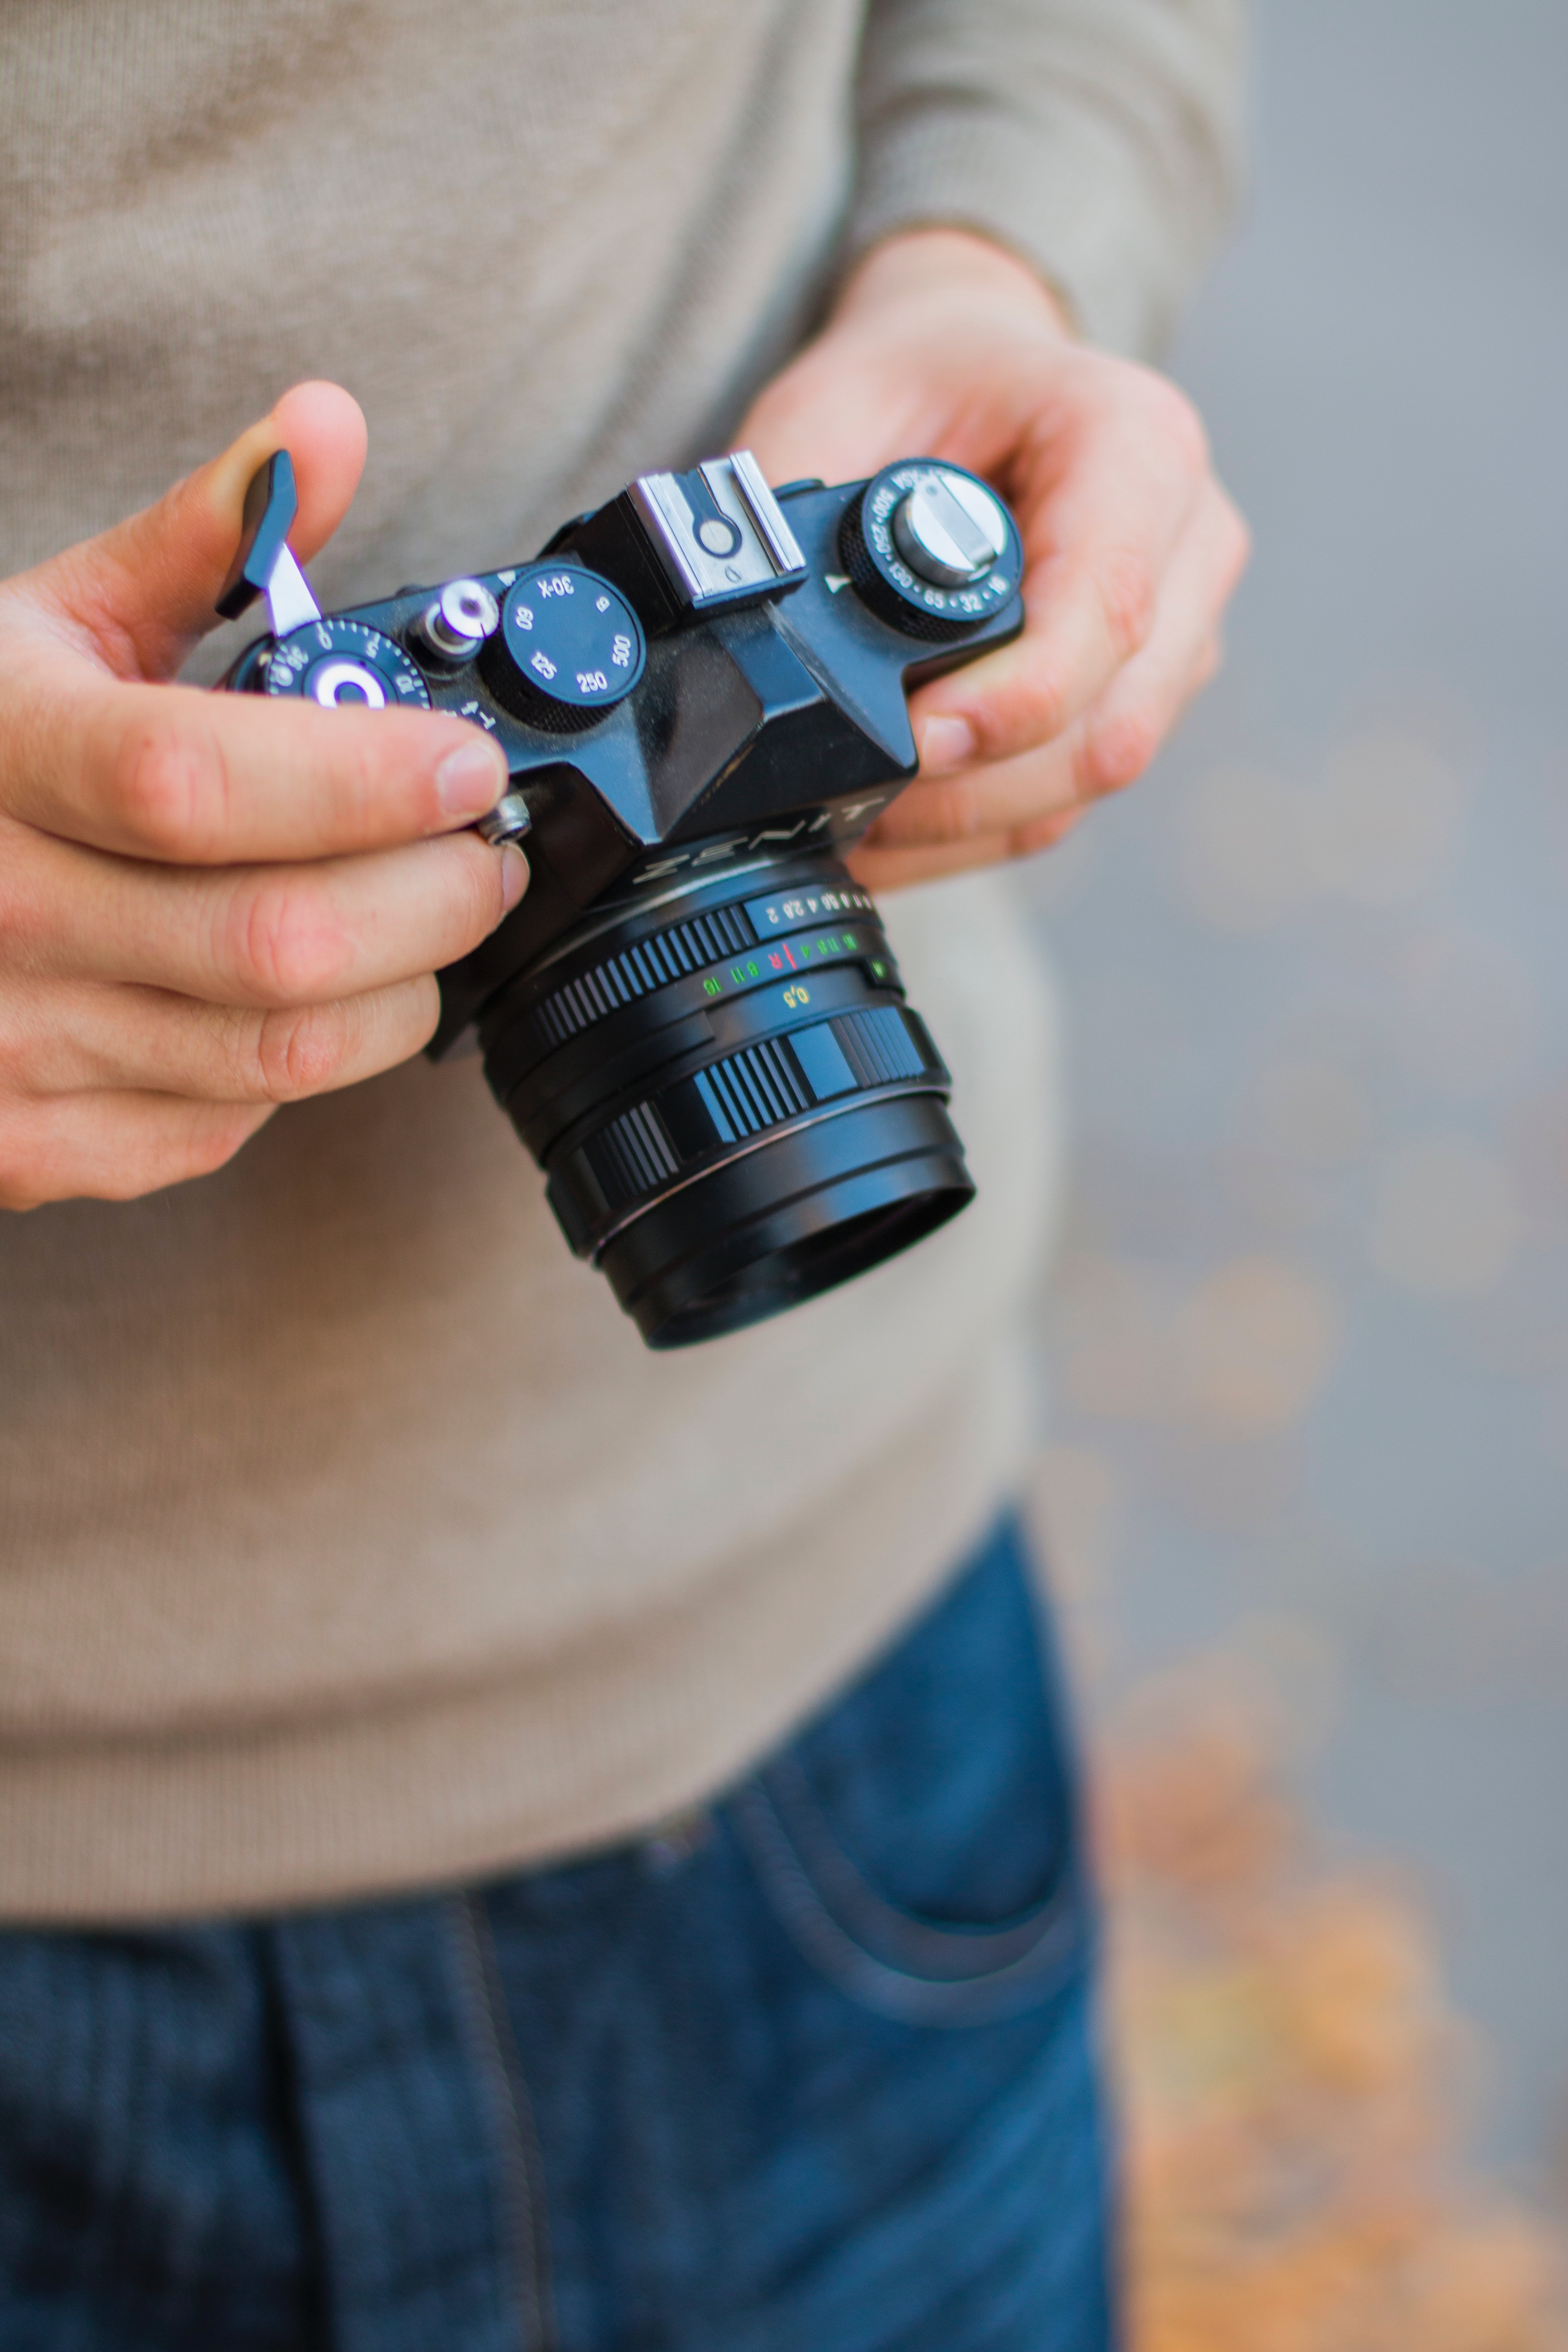
photograph, cameras optics, camera, camera lens, lens, hand, camera accessory, single lens reflex camera, reflex camera, strap, photography, finger, mirrorless interchangeable lens camera, digital camera, digital slr, photographer, macro photography, nail